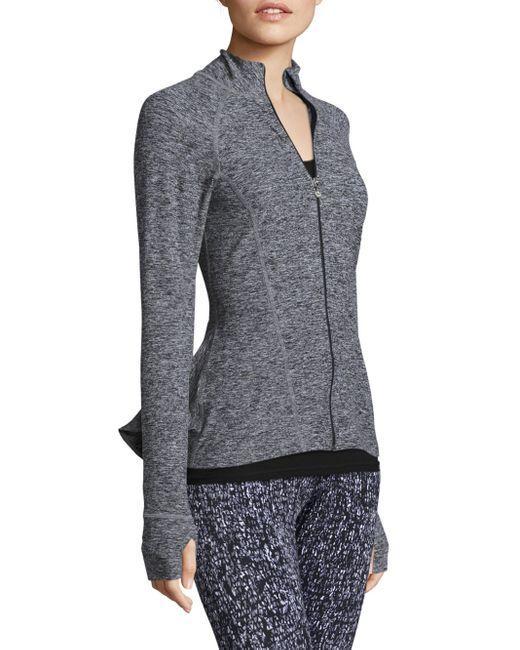
damen Jacke mit durchgehendem Reißverschluss aus gebürstetem Tech-Stretch